St. Jude's Episcopal Church

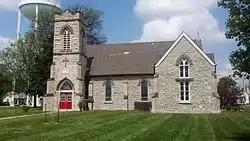

St. Jude's Episcopal Church is a historic Episcopal church located at 301 North Main Street in Monroe City, Monroe County, Missouri. It was built in 1867, with the south transept added in 1877 and two-story bell tower added in 1904. It is an asymmetrical, one-story Gothic Revival style limestone building. It features crenellation, stepped buttresses and lancet windows with stained glass.